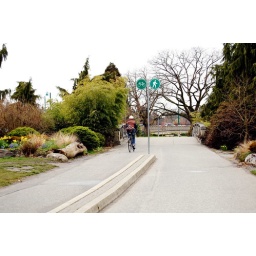
cute boy on bike in vancouver